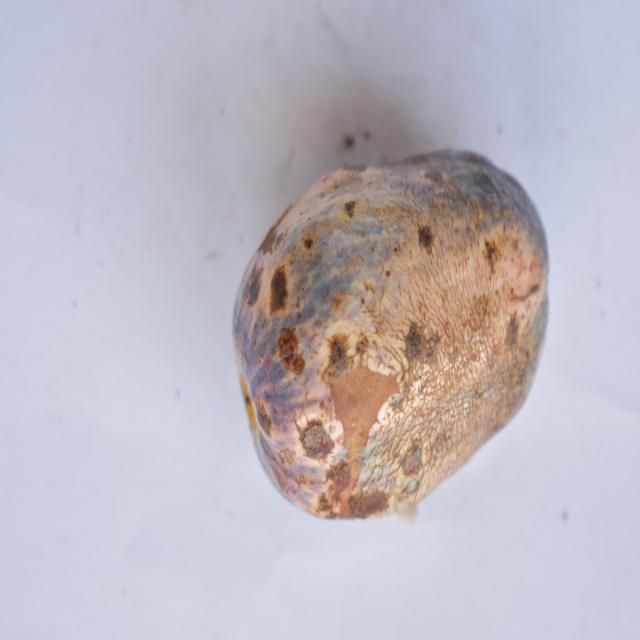
Plum grade: unripe